Revert Henrique Klumb

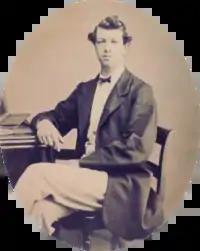
Revert Henrique Klumb, 1861

Revert Henrique Klumb (1830, Germany – 1886, unknown) was a German-Brazilian photographer who operated in Brazil in the 19th century. Probably the introducer of the stereoscopic photography in the country, Klumb obtained the title of "Photographo da Casa Imperial" ("Photographer of the Imperial House") in Rio de Janeiro. He was the author of the photography book "Doze Horas em Diligência. Guia do Viajante de Petrópolis a Juiz de Fora" ("Twelve Hours in Expedition. Guide of the Traveler from Petrópolis to Juiz de Fora"), that became one of the pioneers of the edition of photography books in Brazil.